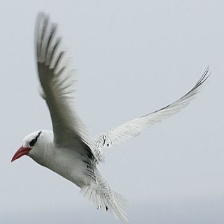
Species: RED BILLED TROPICBIRD
Scientific name: PHAETHON AETHEREU